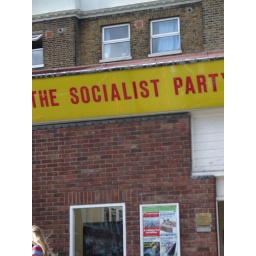
Can apparently afford a decent sized office and prominent sign somewhere around Clapham.